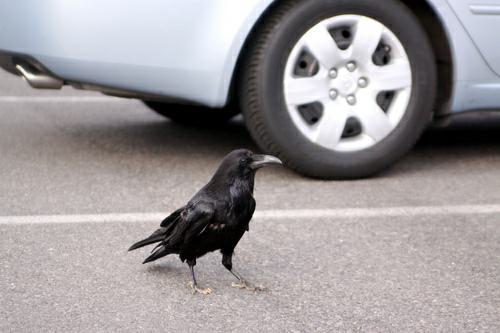
A photo of a common raven